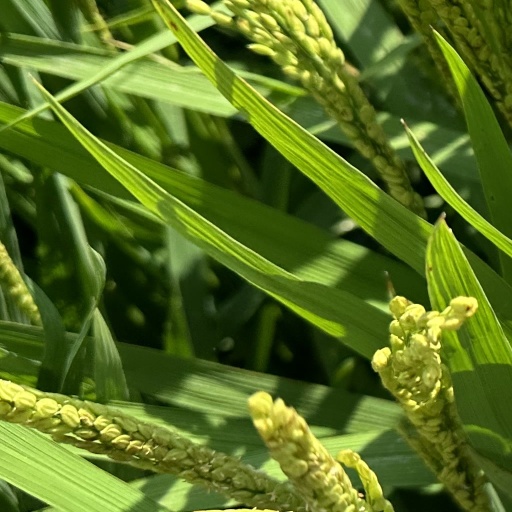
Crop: rice